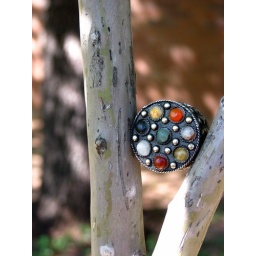
box in tree 38:100